Huáscar (ironclad)

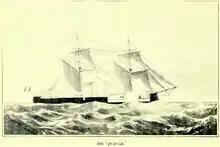
A drawing of "Huascar" with her brig-rigged sails

"Huáscar" was ordered by the Peruvian government from the British shipbuilder John Laird Sons & Company in 1864 for the war against Spain. Laird House had extensive experience of these advanced ships, designing and building the "Laird ram". She was built for a price slightly more than £81,000, and launched in Birkenhead on 7 October 1865.